Bonnes Mares

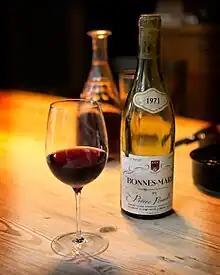
A 1971 bottle and glass of Pierre Ponnelle Bonnes-Mares.

Bonnes Mares is an "Appellation d'origine contrôlée" (AOC) and Grand Cru vineyard for red wine in the Côte de Nuits subregion of Burgundy, with Pinot noir as the main grape variety. The AOC was created in 1936. It is shared between the two communes of Chambolle-Musigny (where the main part is located) and Morey-Saint-Denis in the Côte-d'Or département. Bonnes Mares is located a little to the north of the Chambolle-Musigny village, and borders the Route des Grands Crus in the east and the Grand Cru vineyard Clos de Tart in the north.